Lisbon Lions

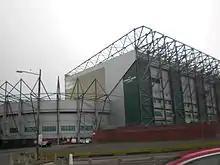
The east stand at Celtic Park is named in honour of the team.

The Lisbon Lions is the nickname given to the Celtic team that won the European Cup at the Estádio Nacional in Lisbon, Portugal on 25 May 1967, defeating Inter Milan 2–1.